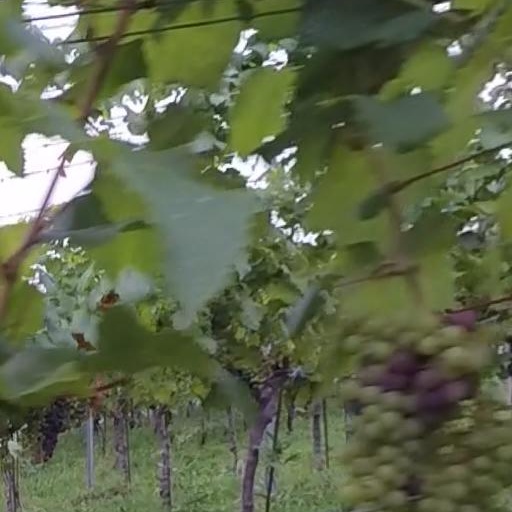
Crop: grape